New Theatre League (New York City)

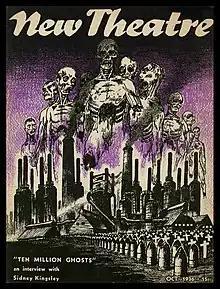
"New Theatre" magazine, October 1936 issue

The New Theatre League was a group of theatre professionals working in New York City. A successor to the League of Workers' Theatres (of the U.S.A.), the New Theatre League existed between 1935 and 1942. It published New Theatre, which was renamed Theatre and Film and then New Theatre News.